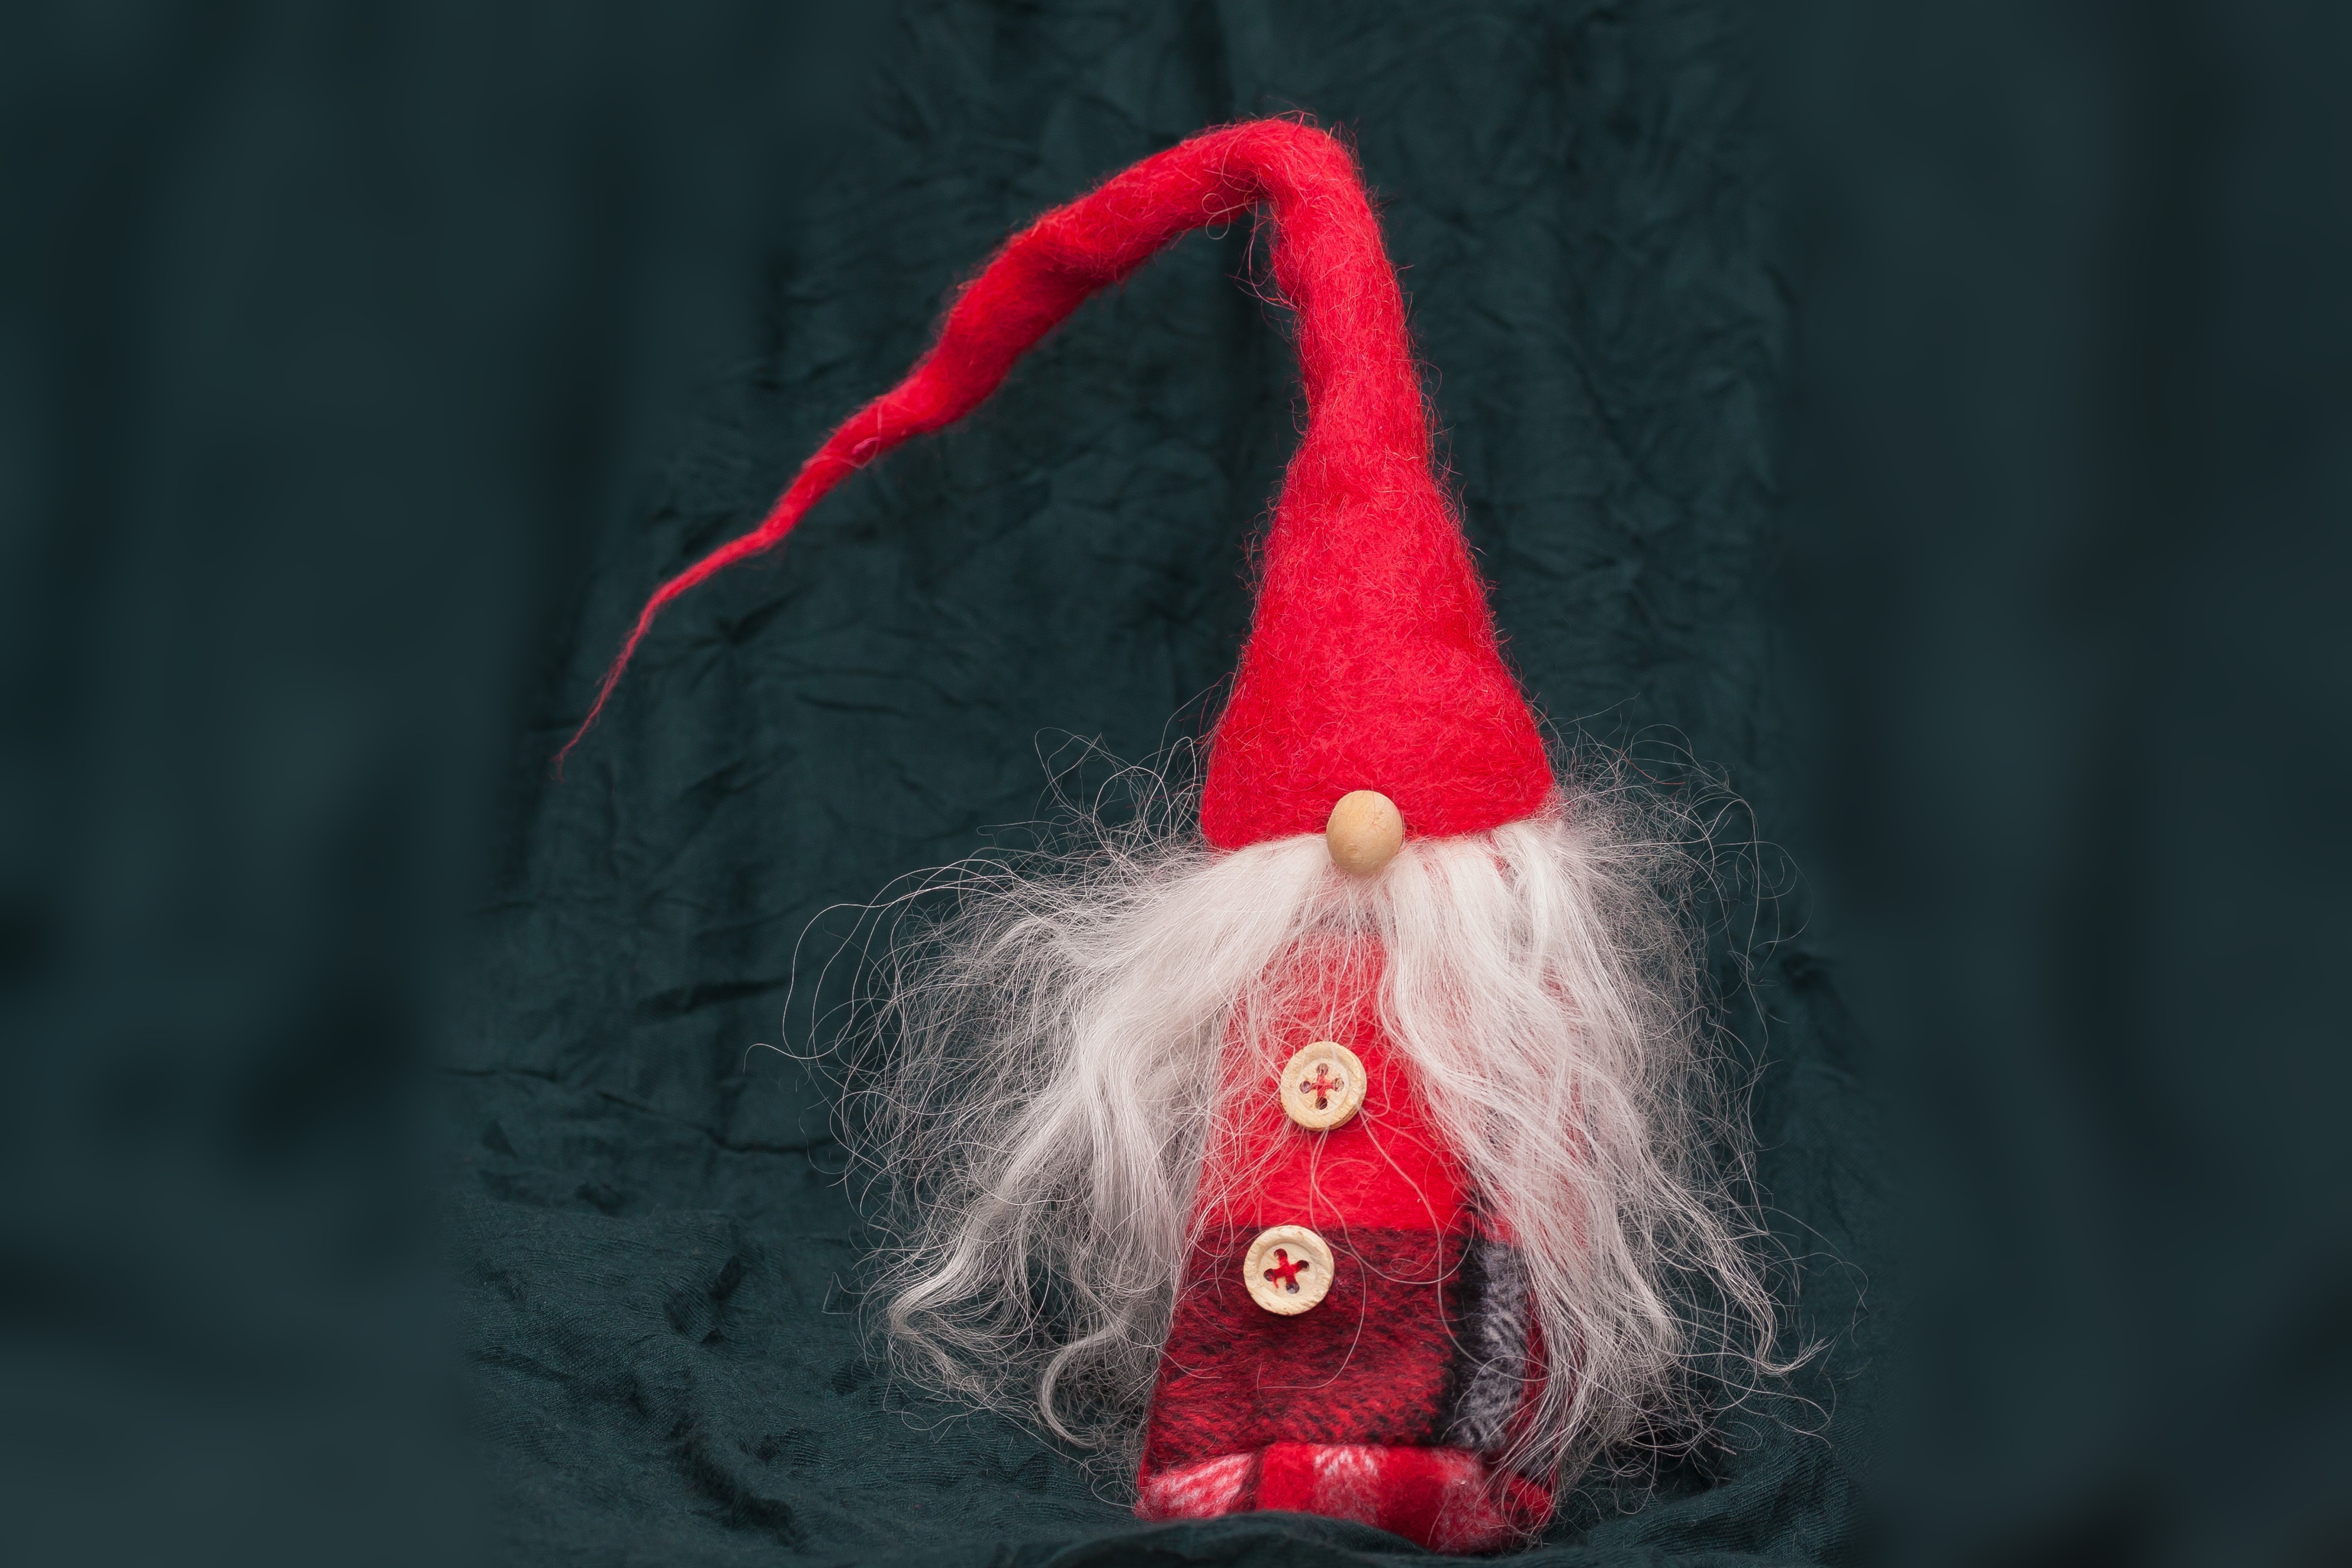
decoration, red, darkness, christmas, map, advent, christmas time, bart, loving, funny, organ, dwarf, buttons, gnome, greeting card, christmas decorations, christmas card, merry christmas, hand labor, christmas greeting, feast of love, sewn, fictional character